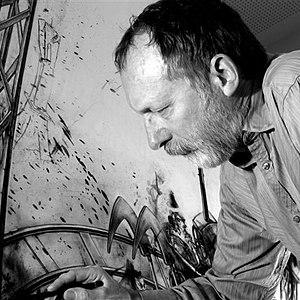
Uwe Ernst est un peintre allemand.